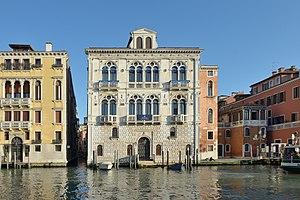
Palazzo Corner Spinelli à Venise. Vue de la façade sur le Canal Grande.
Antonio Lucio Vivaldi [anˈtɔːnjo ˈluːtʃo viˈvaldi], né le 4 mars 1678 à Venise et mort le 28 juillet 1741 à Vienne, est un violoniste et compositeur de musique classique italien. Il était également prêtre de l'Église catholique.